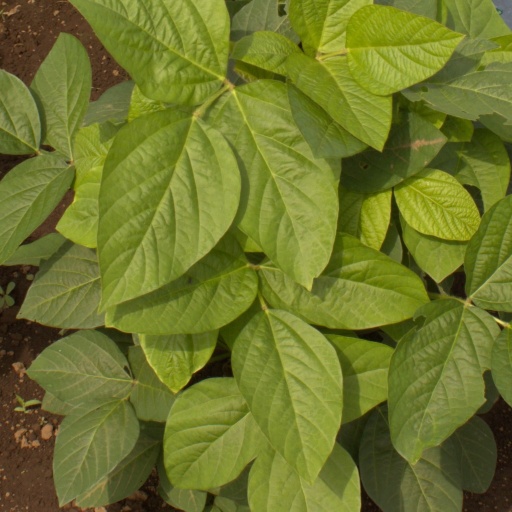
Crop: soybean